Taoist meditation

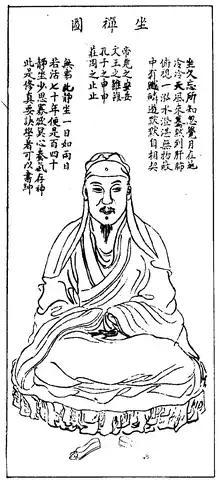
Sitting Meditation , 1615 "Xingming guizhi"

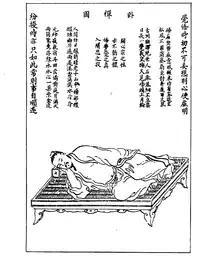
Lying Meditation , 1615 "Xingming guizhi"

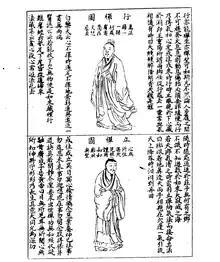
Walking and Standing Meditation , 1615 "Xingming guizhi"

The Chinese language has several keywords for Daoist meditation practices, some of which are difficult to translate accurately into English.